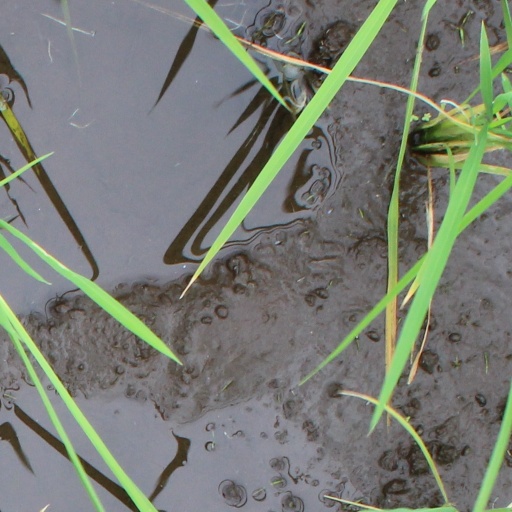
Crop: rice